Giovanni Antonio Medrano

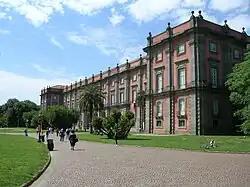
Palace of Capodimonte, designed by Giovanni Antonio de Medrano

In 1737, Charles commissioned Giovanni Antonio de Medrano to design the new San Carlo opera house in Naples. This is confirmed by an inscription found inside the silk garments of a polychromed terracotta figure from the 18th century, housed at the Met Museum in gallery 305, known as the "King's attendant," it can be read: